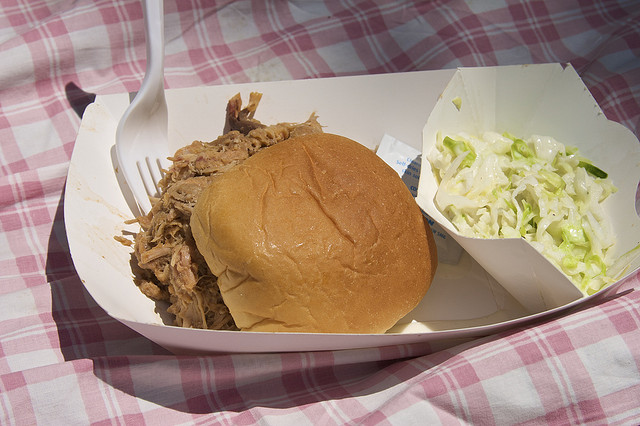
user: Given an image and a question. Answer the question in a short answer. Question: What kind of sandwich is this? Short Answer:
assistant: pulled pork